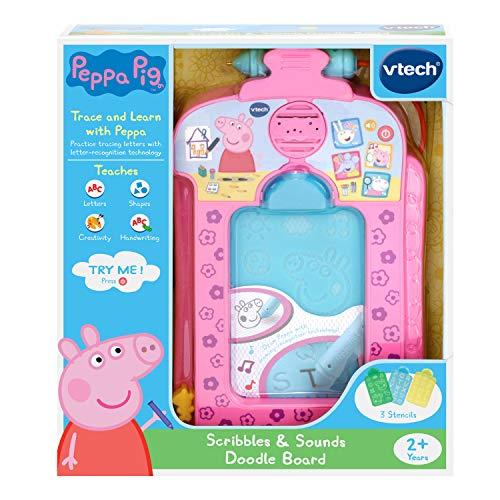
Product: VTech Peppa Pig Scribbles & Sounds Doodle Board, Pink
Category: Toys & Games | Kids' Electronics | Electronic Learning Toys
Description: Peppa Pig narrates this electronic doodle board, guiding young artists with ideas about what to draw or what letters to explore.
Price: $19.99
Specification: ProductDimensions:1.6x6.3x9.8inches|ItemWeight:14.9ounces|ShippingWeight:1.35pounds(Viewshippingratesandpolicies)|ASIN:B07GXMCWSP|Itemmodelnumber:80-198000|Manufacturerrecommendedage:24months-6years|Batteries:2AAAbatteriesrequired.(included)